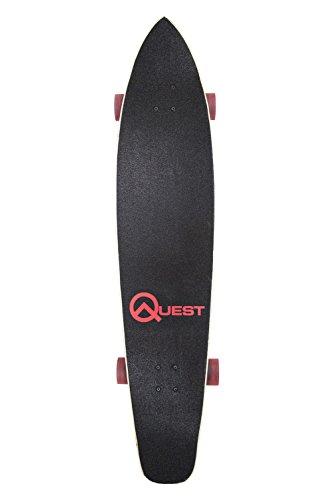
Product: Quest QT-NSC44C The Super Cruiser The Original Artisan Bamboo and Maple 44" Longboard Skateboard
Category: Sports & Outdoors | Outdoor Recreation | Skates, Skateboards & Scooters | Skateboarding | Standard Skateboards & Longboards | Longboards
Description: THE ORIGINAL BAMBOO LONGBOARD - Designed on the boardwalks in California to higher specifications from Malibu to San Diego, we are the leaders in longboard and skateboard.
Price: $58.88
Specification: Product Dimensions:         43 x 9 x 44 inches    |Shipping Weight: 9.9 pounds (View shipping rates and policies)|Domestic Shipping: Item can be shipped within U.S.|International Shipping: This item is not eligible for international shipping.  Learn More|ASIN: B008EZNY4W|Item model number: QT-NSC44C|    #16    in Longboards Skateboard